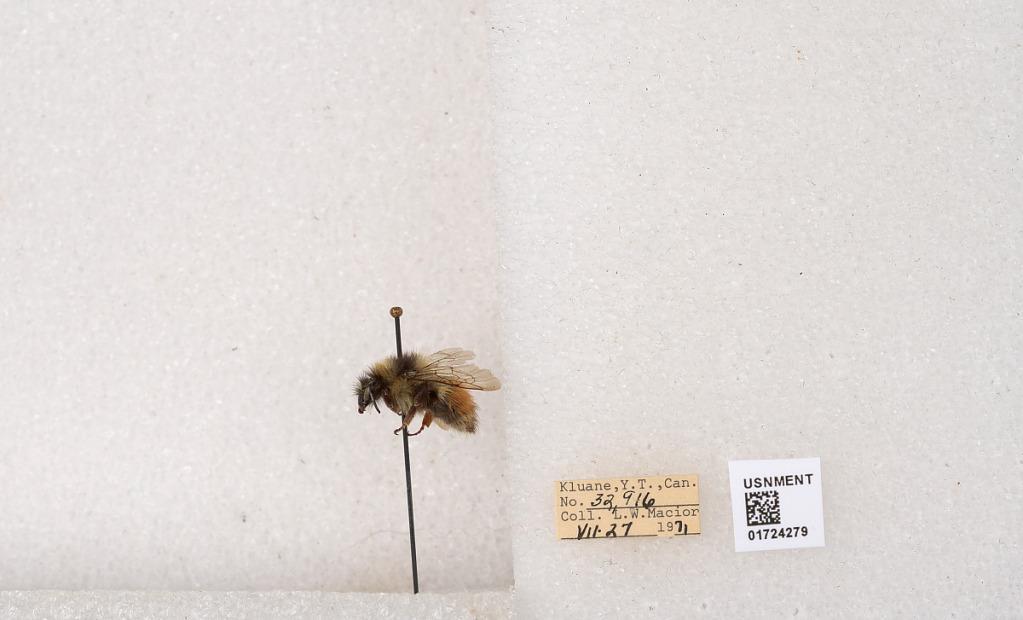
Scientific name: Bombus (Pyrobombus) sylvicola Kirby
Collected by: L. Macior
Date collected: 1971-7-27
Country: Canada
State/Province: Yukon Territory
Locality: Kluane National Park and Reserve
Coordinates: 60.7493, -139.504